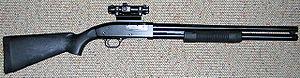
La firme O.F. Mossberg & Sons propose une gamme économique de fusils à pompe sous la marque Maverick Arms. Le Maverick 88 utilise les mêmes crosses et canons que leur Modèle 500. Mais la sûreté est actionnée par un bouton poussoir situé sur le pontet, et non à l'arrière du boîtier de culasse, la tringlerie du Maverick 88 est en une seule pièce directement intégré au garde main en matière synthétique et elle est facilement remplaçable par le système du Mossberg 500. toutes les pièces du Mossberg 500 peuvent s'adapter sur le Maverick 88, à l'exception du groupe détente. Les Maverick 88 n'existent qu'en finition bronzée bleutée et crosse en matière synthétique. Les M88 vendus peu cher dans les années 1980-1990 ont conquis de nombreuses sociétés de gardiennage et de transport de fonds en France. De même, l'Armée de l'air les utilise pour garder ses bases aériennes. Le Maverick M91 est chambré en 12/89 mm.